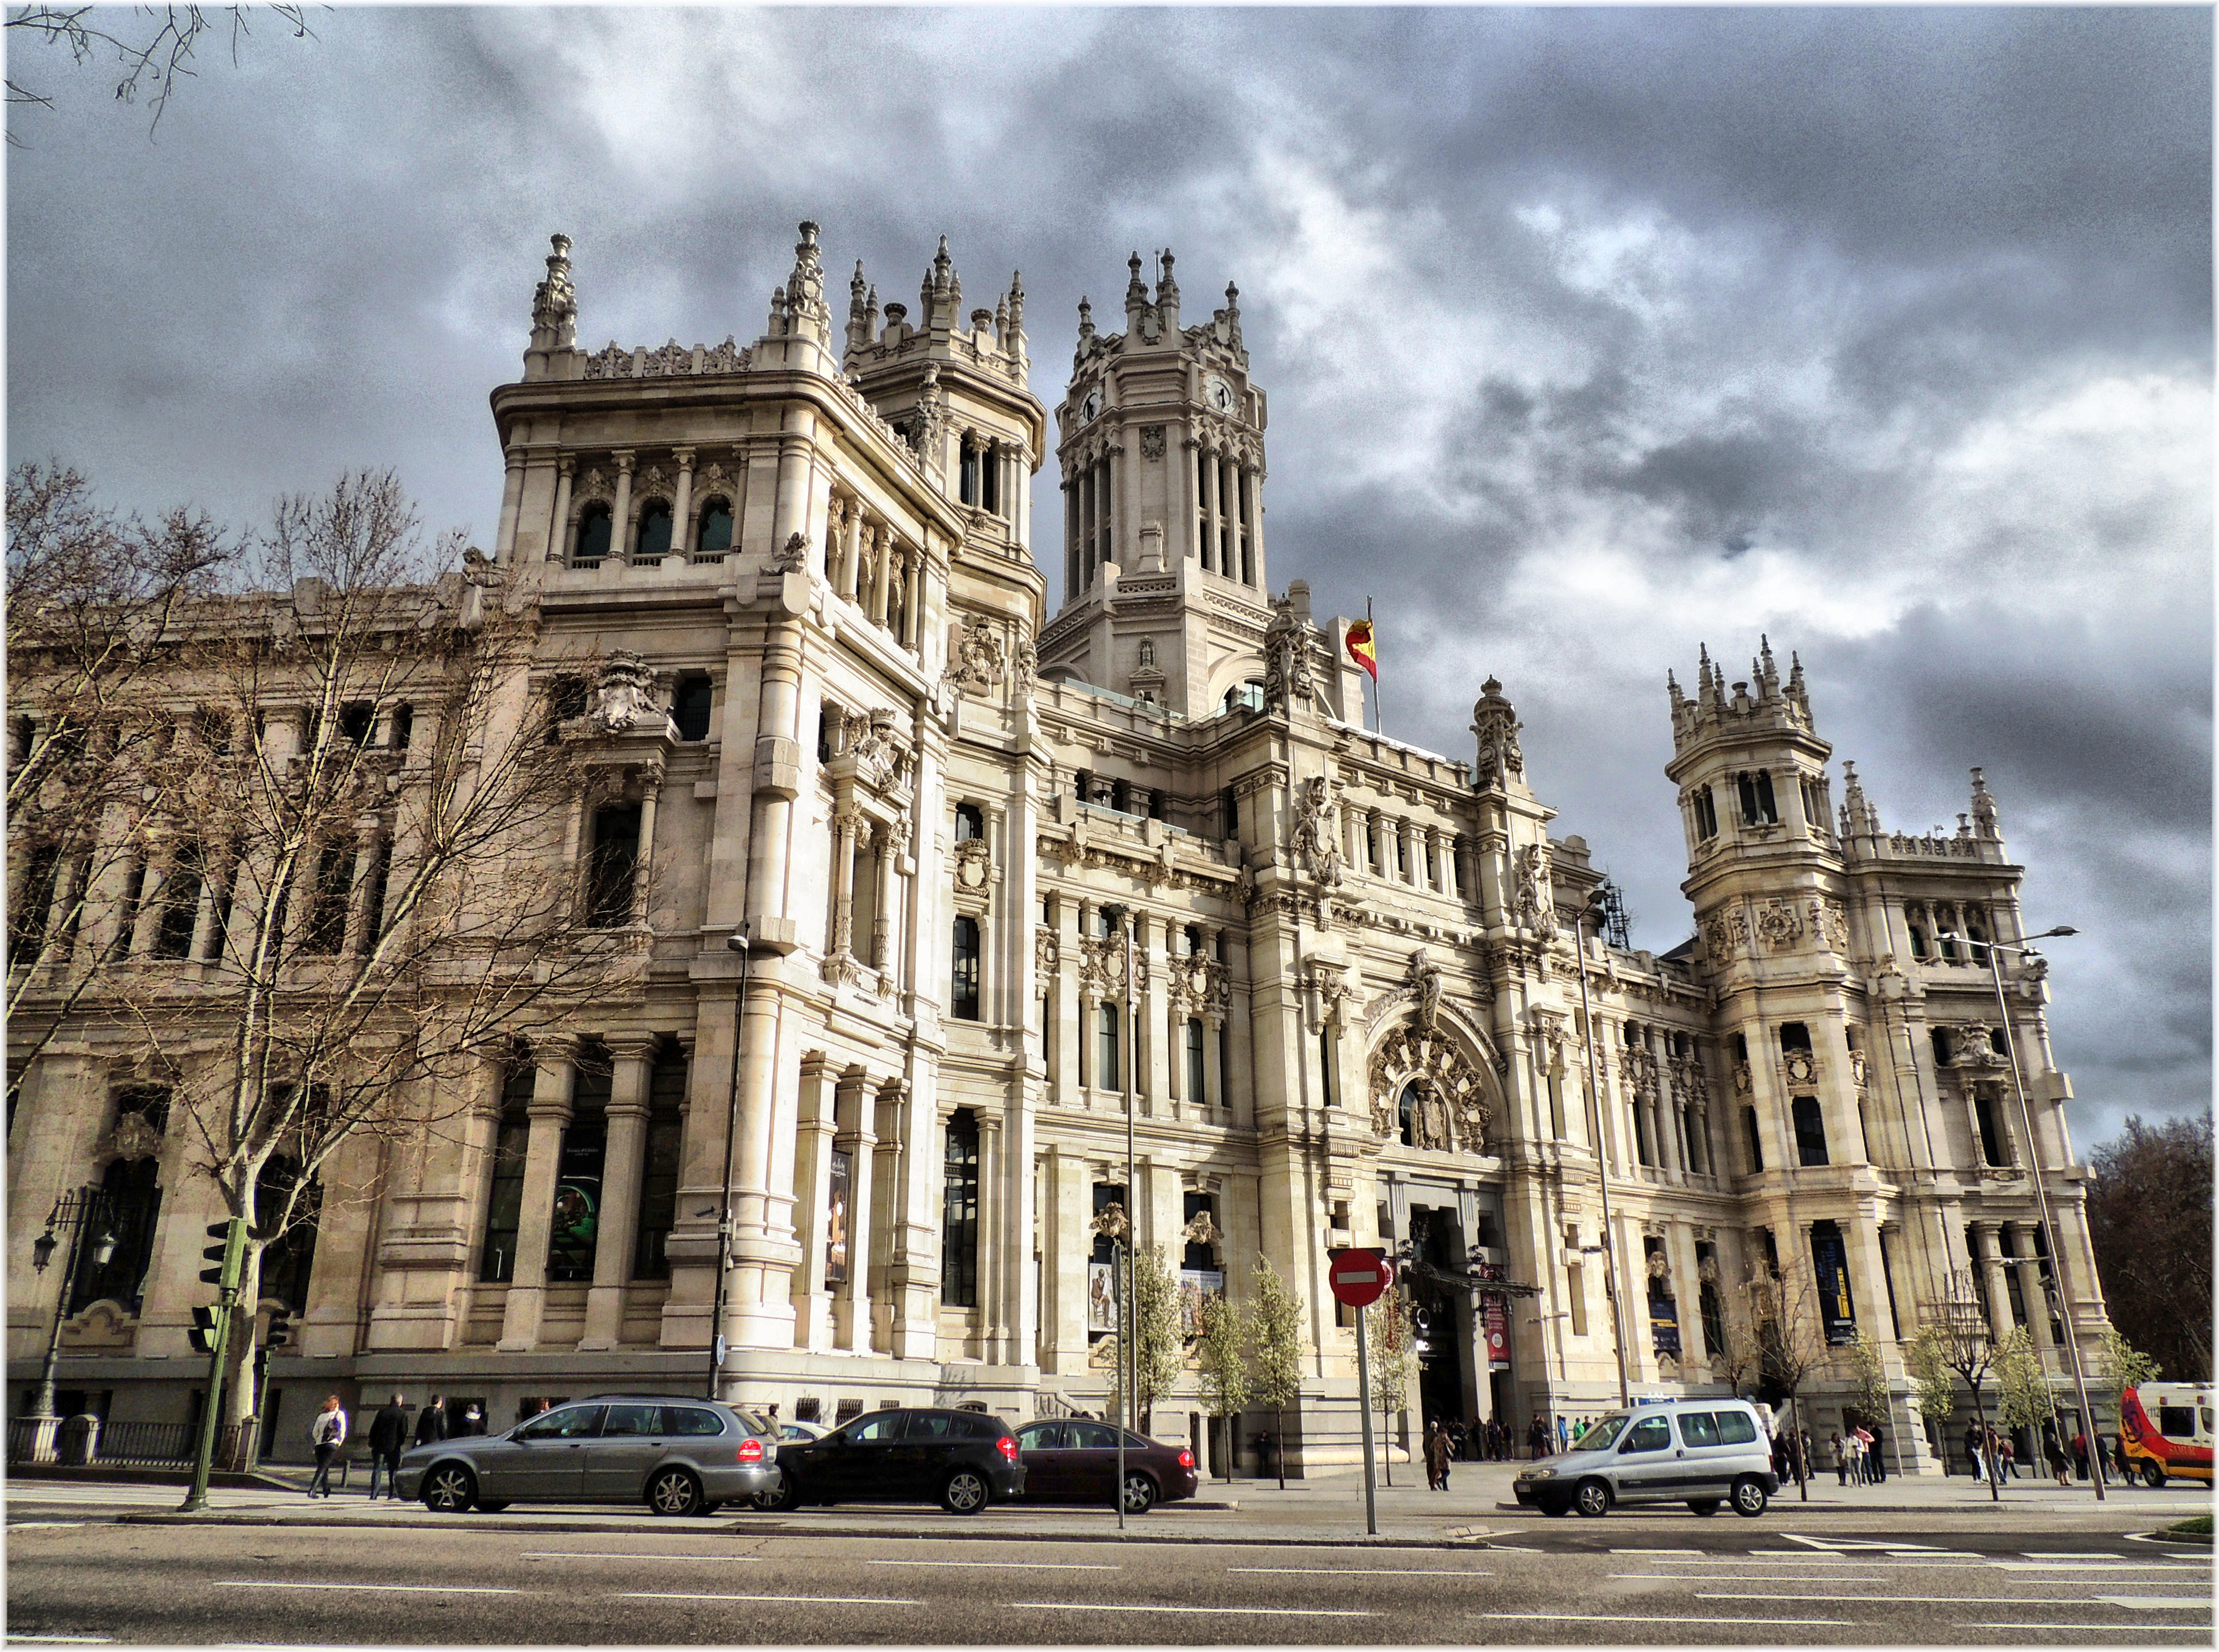
architecture, building, palace, city, cityscape, downtown, plaza, landmark, facade, cathedral, town square, metropolis, gothic architecture, tours, classical architecture